Transport in the Bahamas

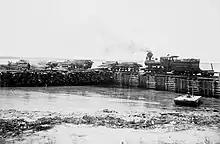
Locomotive circling log pond in Wilson City, 1905

There are no currently functioning railways in the Bahamas. However, there have been a few in the past including in Inagua, Abaco, and Grand Bahama used for the salt and logging industries.